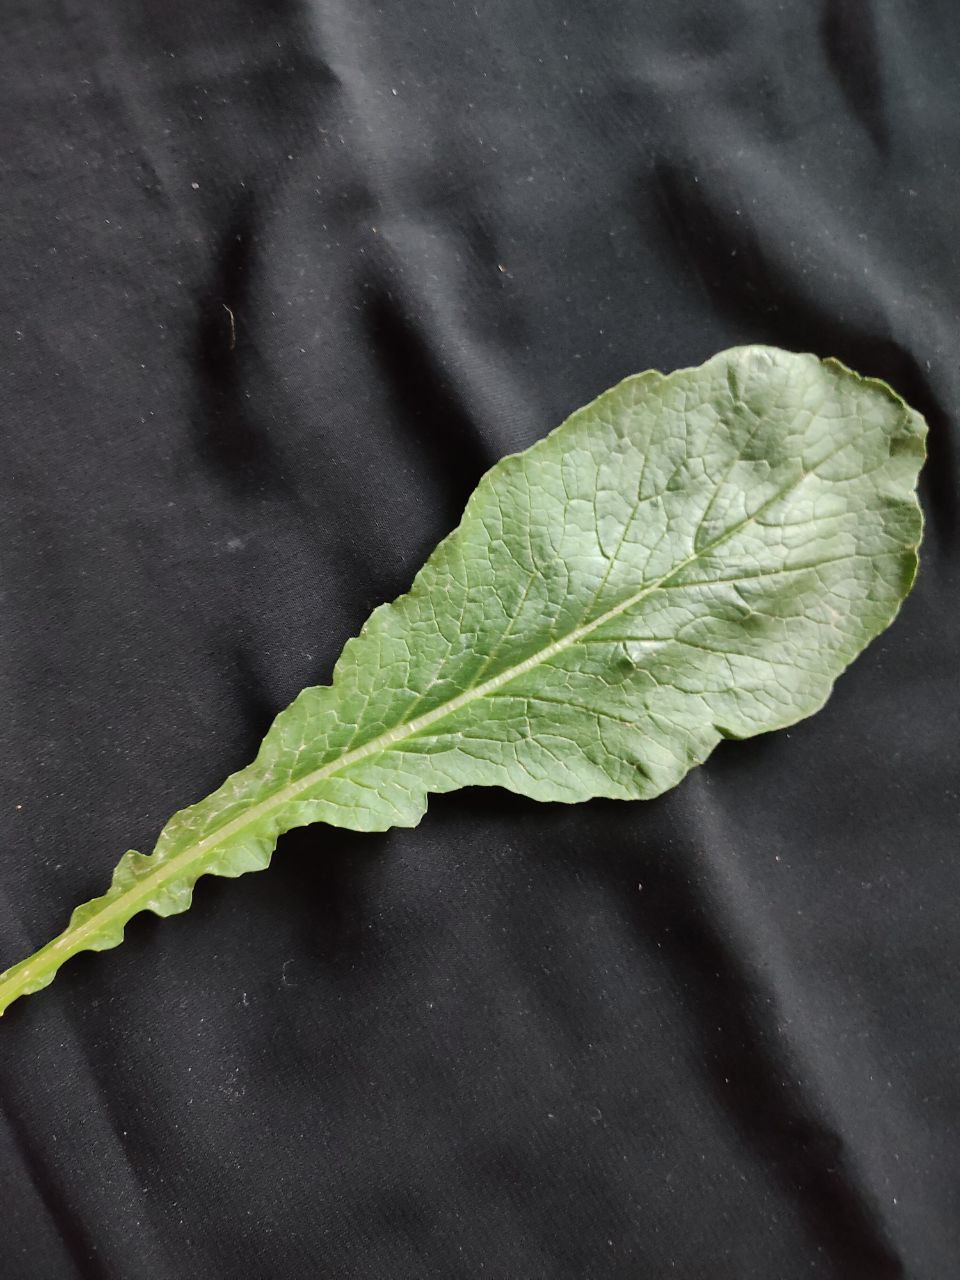
Label: Fresh leaf